Julius Schmidt-Felling

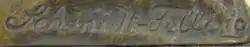
Schmidt-Felling signature example

Schmidt-Felling was born in Berlin, Kingdom of Prussia, in 1835. Little is known about his life other than the artwork he produced during an illustrious sculpting career that spanned more than 60 years.